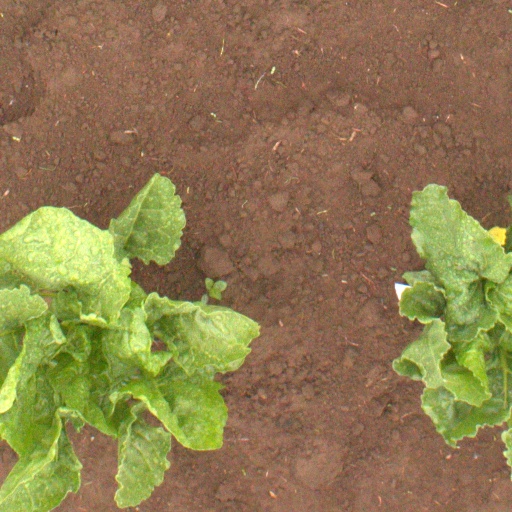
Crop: sugar beet